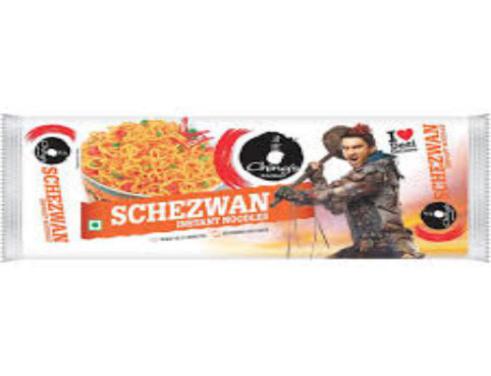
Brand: ching's secret
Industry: Food